Tree That Owns Itself

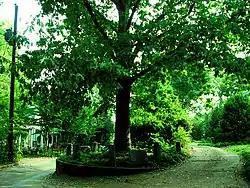
Son of The Tree That Owns Itself, 2005

After the original tree's demise, its small plot sat vacant for four years. Dan Magill, the young son of Athens' Junior Ladies Garden Club member Elizabeth Magill, suggested that his mother's club find a replacement for the tree. Several Athenians had cultivated seedlings from the acorns of the original tree. One growing in the yard of Capt. Jack Watson, at in height, was deemed the best candidate for transplantation. The operation was directed by Roy Bowden of the College of Agriculture at the University of Georgia, assisted by students in the Department of Horticulture.